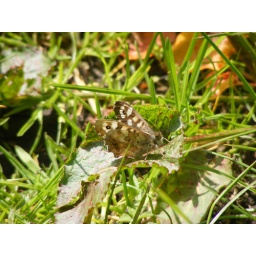
A brown and white Bufferfly landed at Upton Broad in Norfolk